Flavio Bertelli

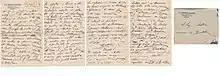
Memoirs of Flavio Bertelli, written in his own hand and sent to his friend Antonino Sartini in 1932.

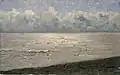
"Marina" (seascape), 1921, Pinacoteca comunale di Faenza (Municipal Art Gallery of Faenza).

Son of the painter Luigi Bertelli and Matilde Benetti, Flavio Bertelli was born in San Lazzaro di Savena in 1865. The family is wealthy and of a good cultural level: an uncle of Luigi Bertelli, Francesco Bertelli, is a professor of Astronomy at the University of Bologna; one of these sons, Timoteo Bertelli, is a Barnabite father of vast knowledge. He attended the college ""Collegio" "di San Luigi"" in Bologna and subsequently the college ""Collegio Alle Querce"" in Florence, also attending the lessons of Telemaco Signorini, gaining admiration and affection for the teacher. The latter was the painter who had met Manet and Degas personally, he was the most open mind of the whole Macchiaioli movement. Back in Bologna, in 1883 he enrolled at the Academy of Fine Arts where he remained for only one year, despite the victory of two medals.